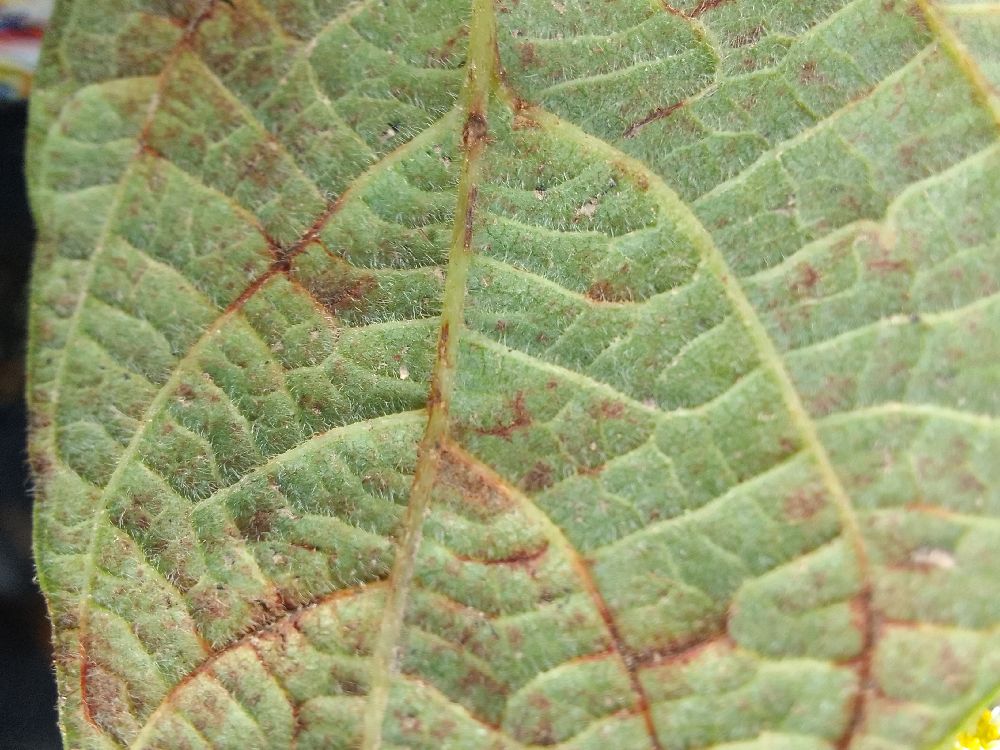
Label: anthracnose